Østensjø Line

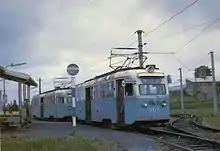
Two Class B trams at Bøler in 1962

Akersbanerne continued construction on the section from Bryn to Oppsal. The original reason for terminating at Bryn had been the prolonged construction of Bryn Bridge across the Trunk Line. The extension to Oppsal was completed in January 1926. By then KSS had been taken over by Oslo Municipality and merged to become Oslo Sporveier. However, the two municipalities and their tram companies could not agree on terms to lease the trackage from Etterstad to the city centre. Part of the problem was the lack of a suitable turning loop with free capacity in the city centre. Instead, Akersbanerne decided to operate the trams to Etterstad, where there would be transfer, without transfer tickets, between the two tram companies. For the operations, Akersbanerne bought four Class A trams and three trailers, which were built by Skabo Jernbanevognfabrikk and delivered in 1926 and 1927. This was not sufficient to operate all the lines, so an addition three trams were leased from Ekebergbanen.